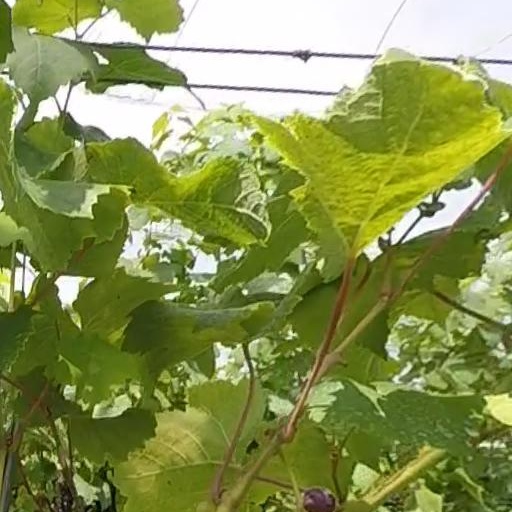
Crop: grape